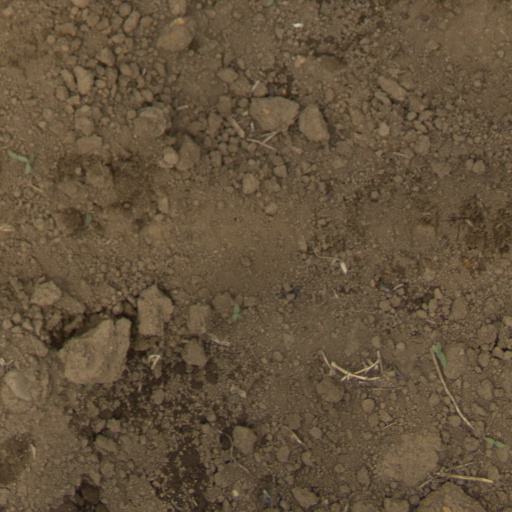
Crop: Jerusalem artichoke